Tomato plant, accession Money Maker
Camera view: bottom (45 deg); turntable rotation: 150 degrees
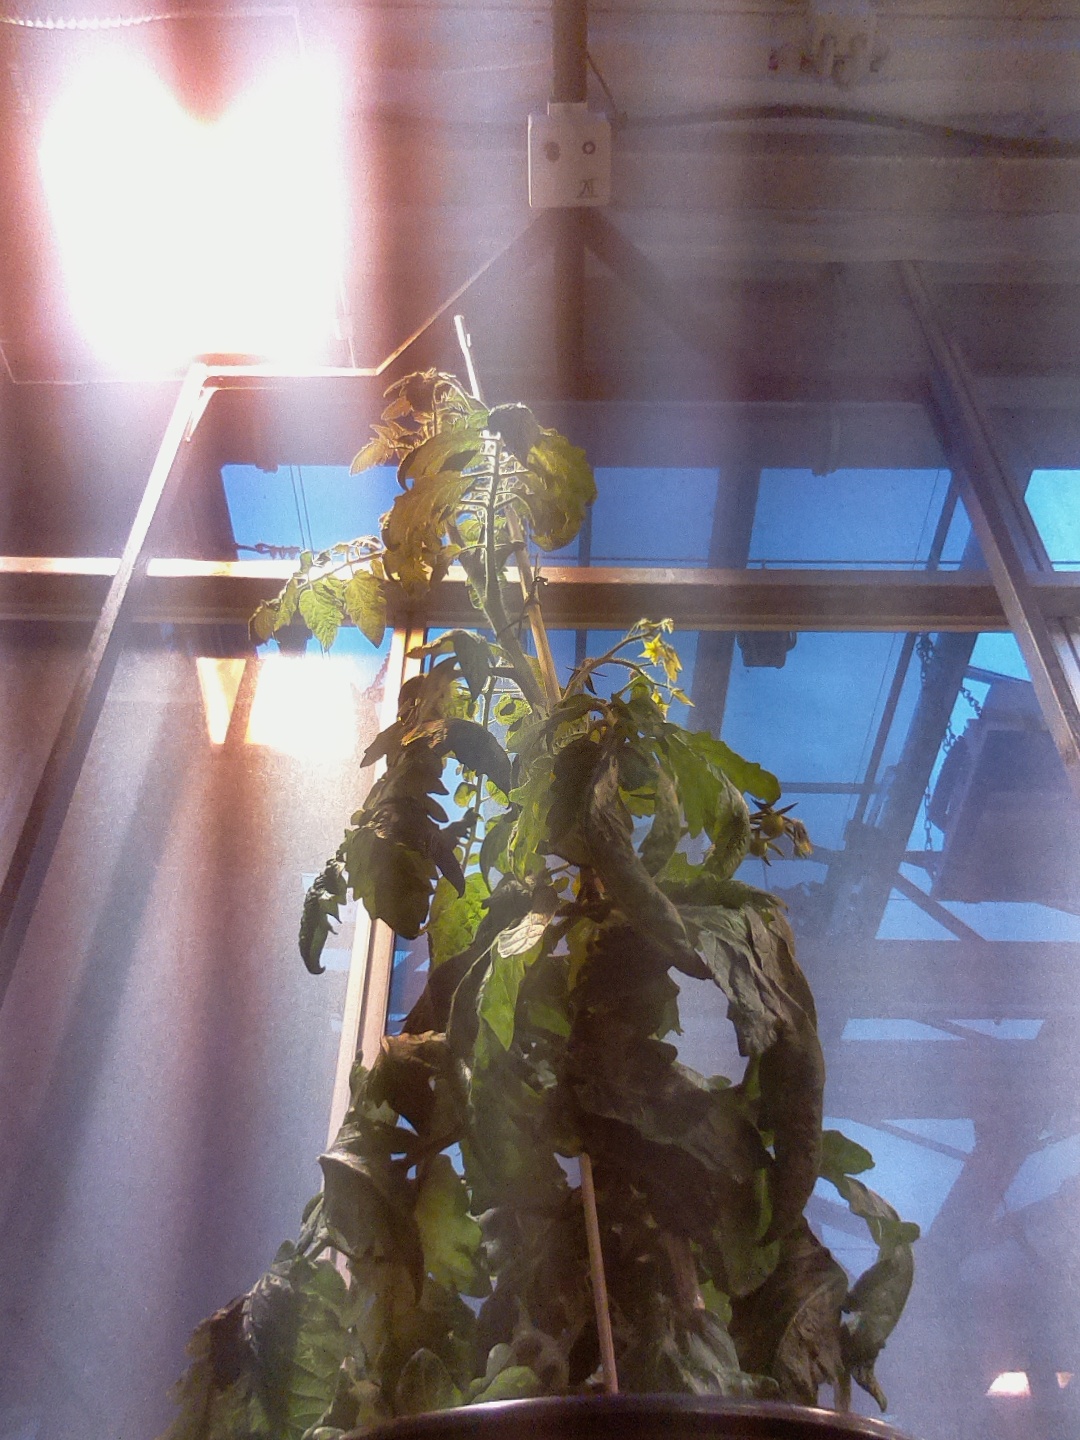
BBCH growth stage 69: End of flowering, 90%-100% of flowers open, more petals falling